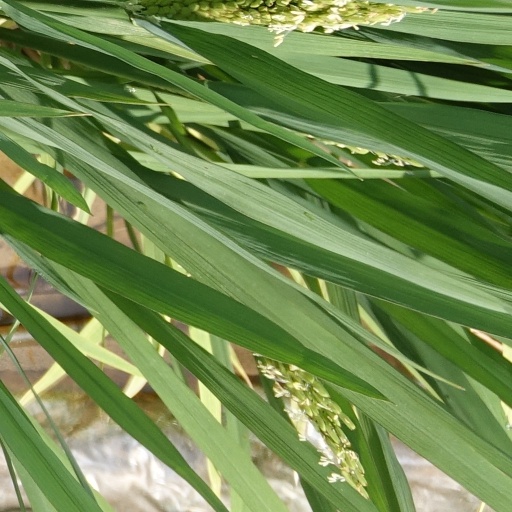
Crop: rice